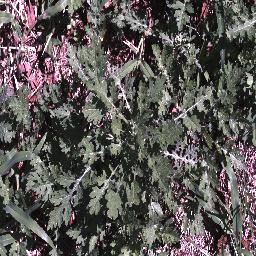
Label: parthenium